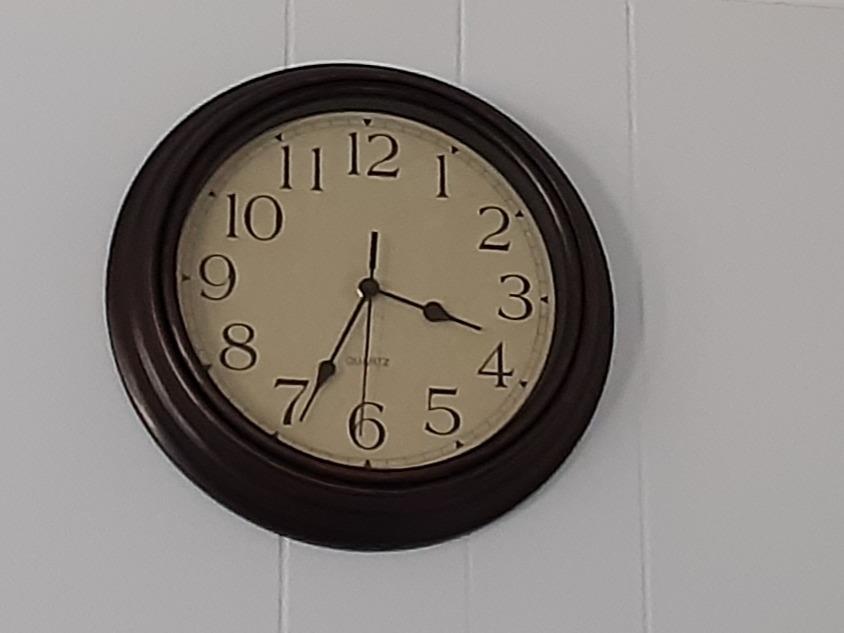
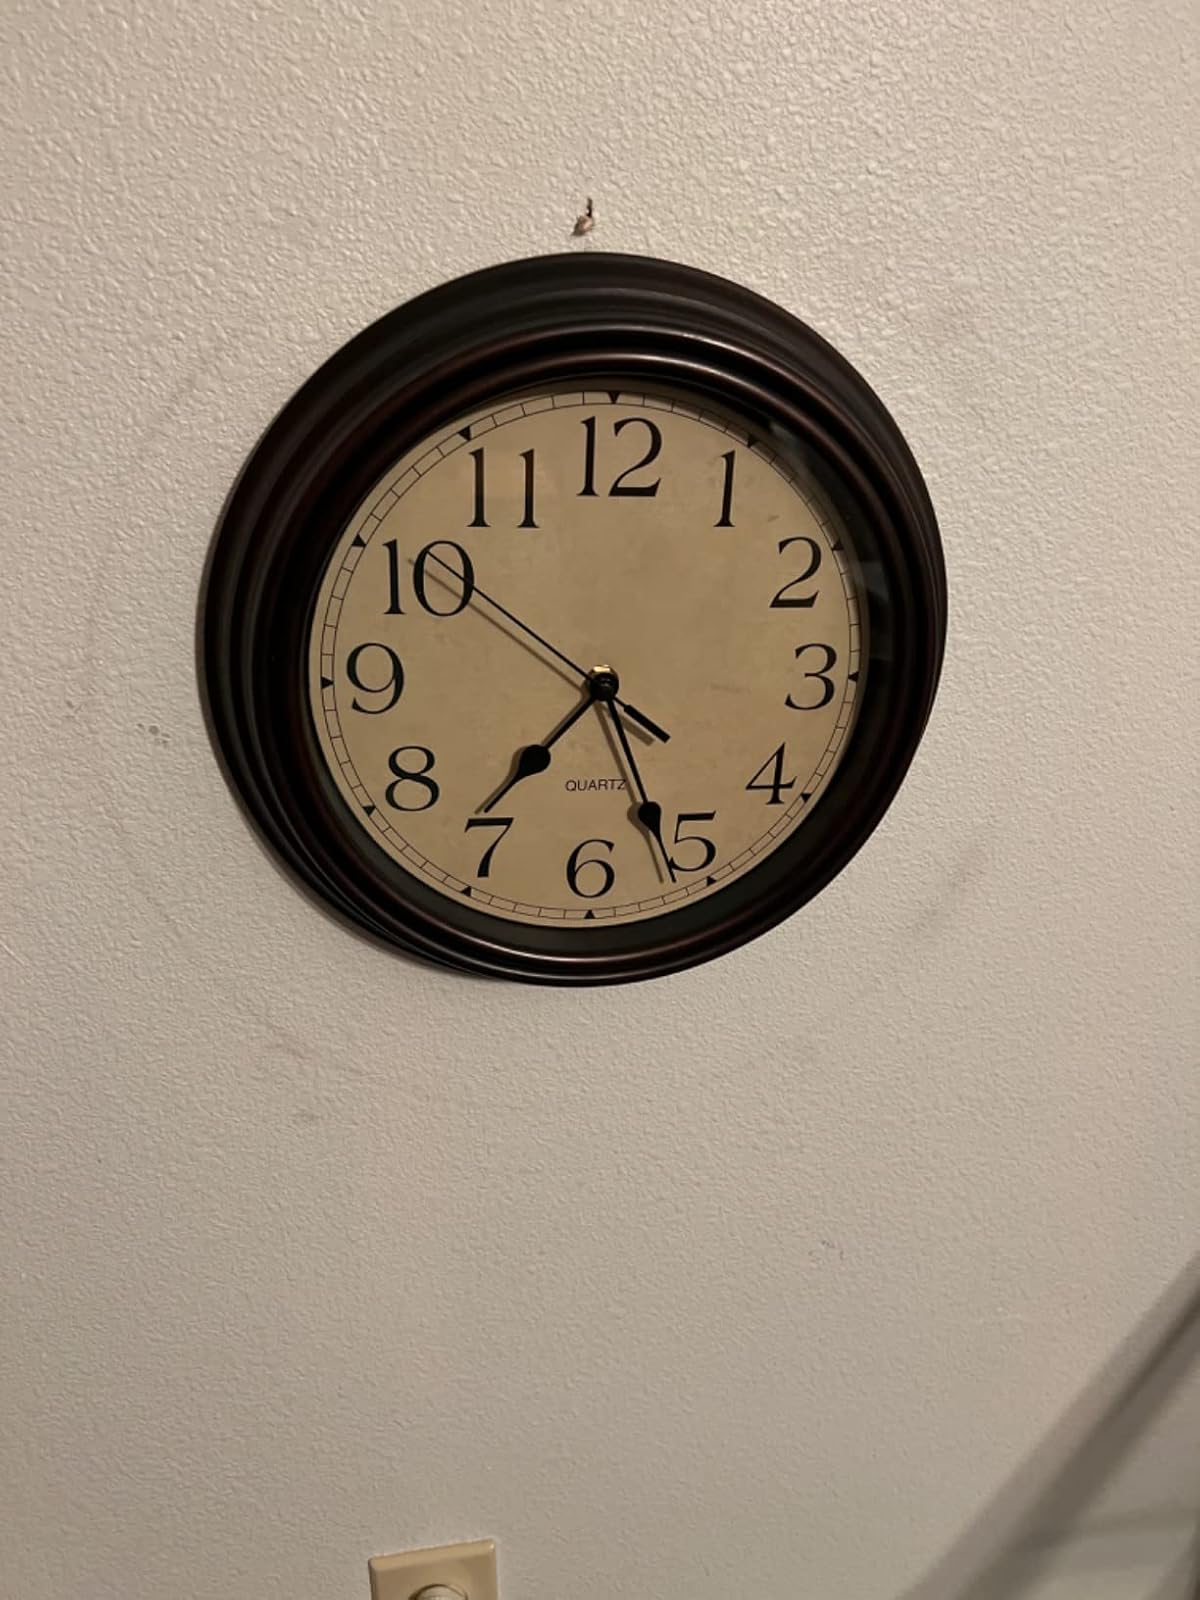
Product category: clock
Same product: yes